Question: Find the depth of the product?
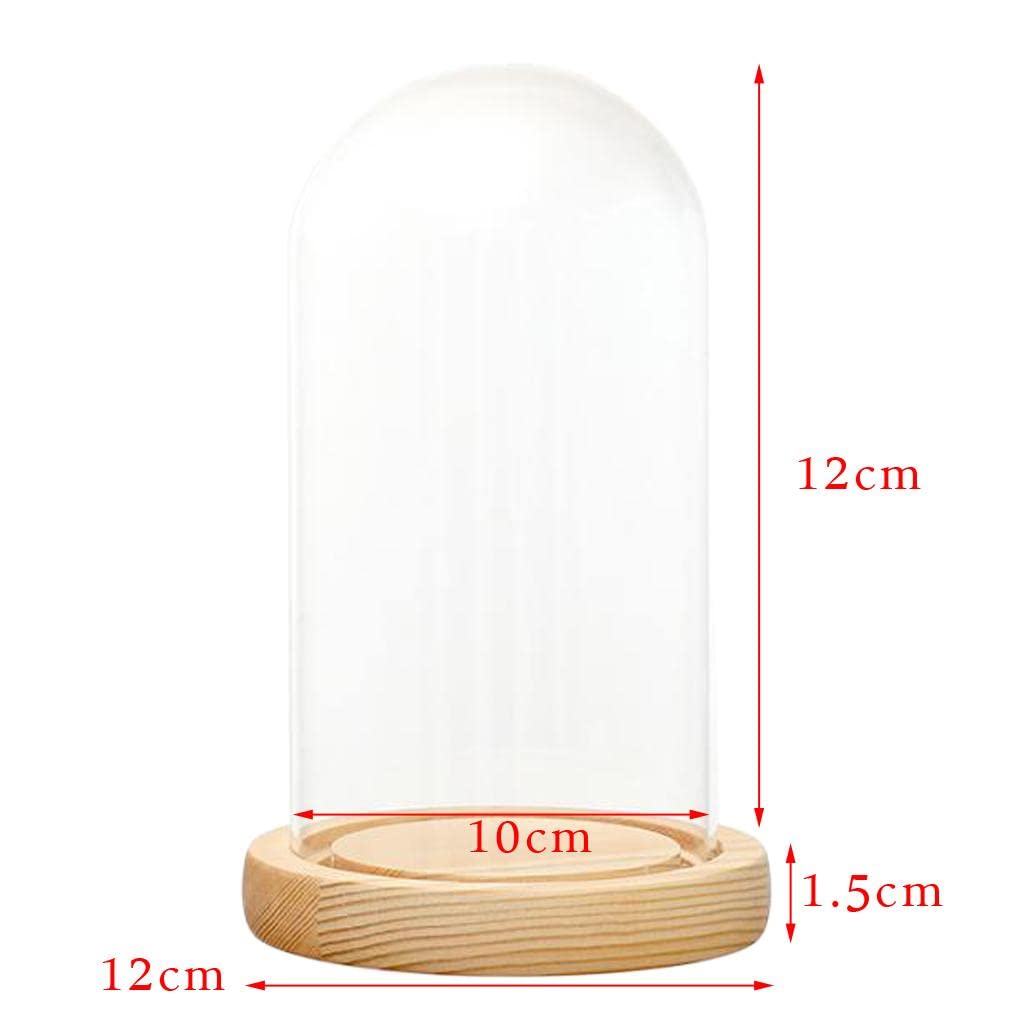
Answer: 10.0 centimetre